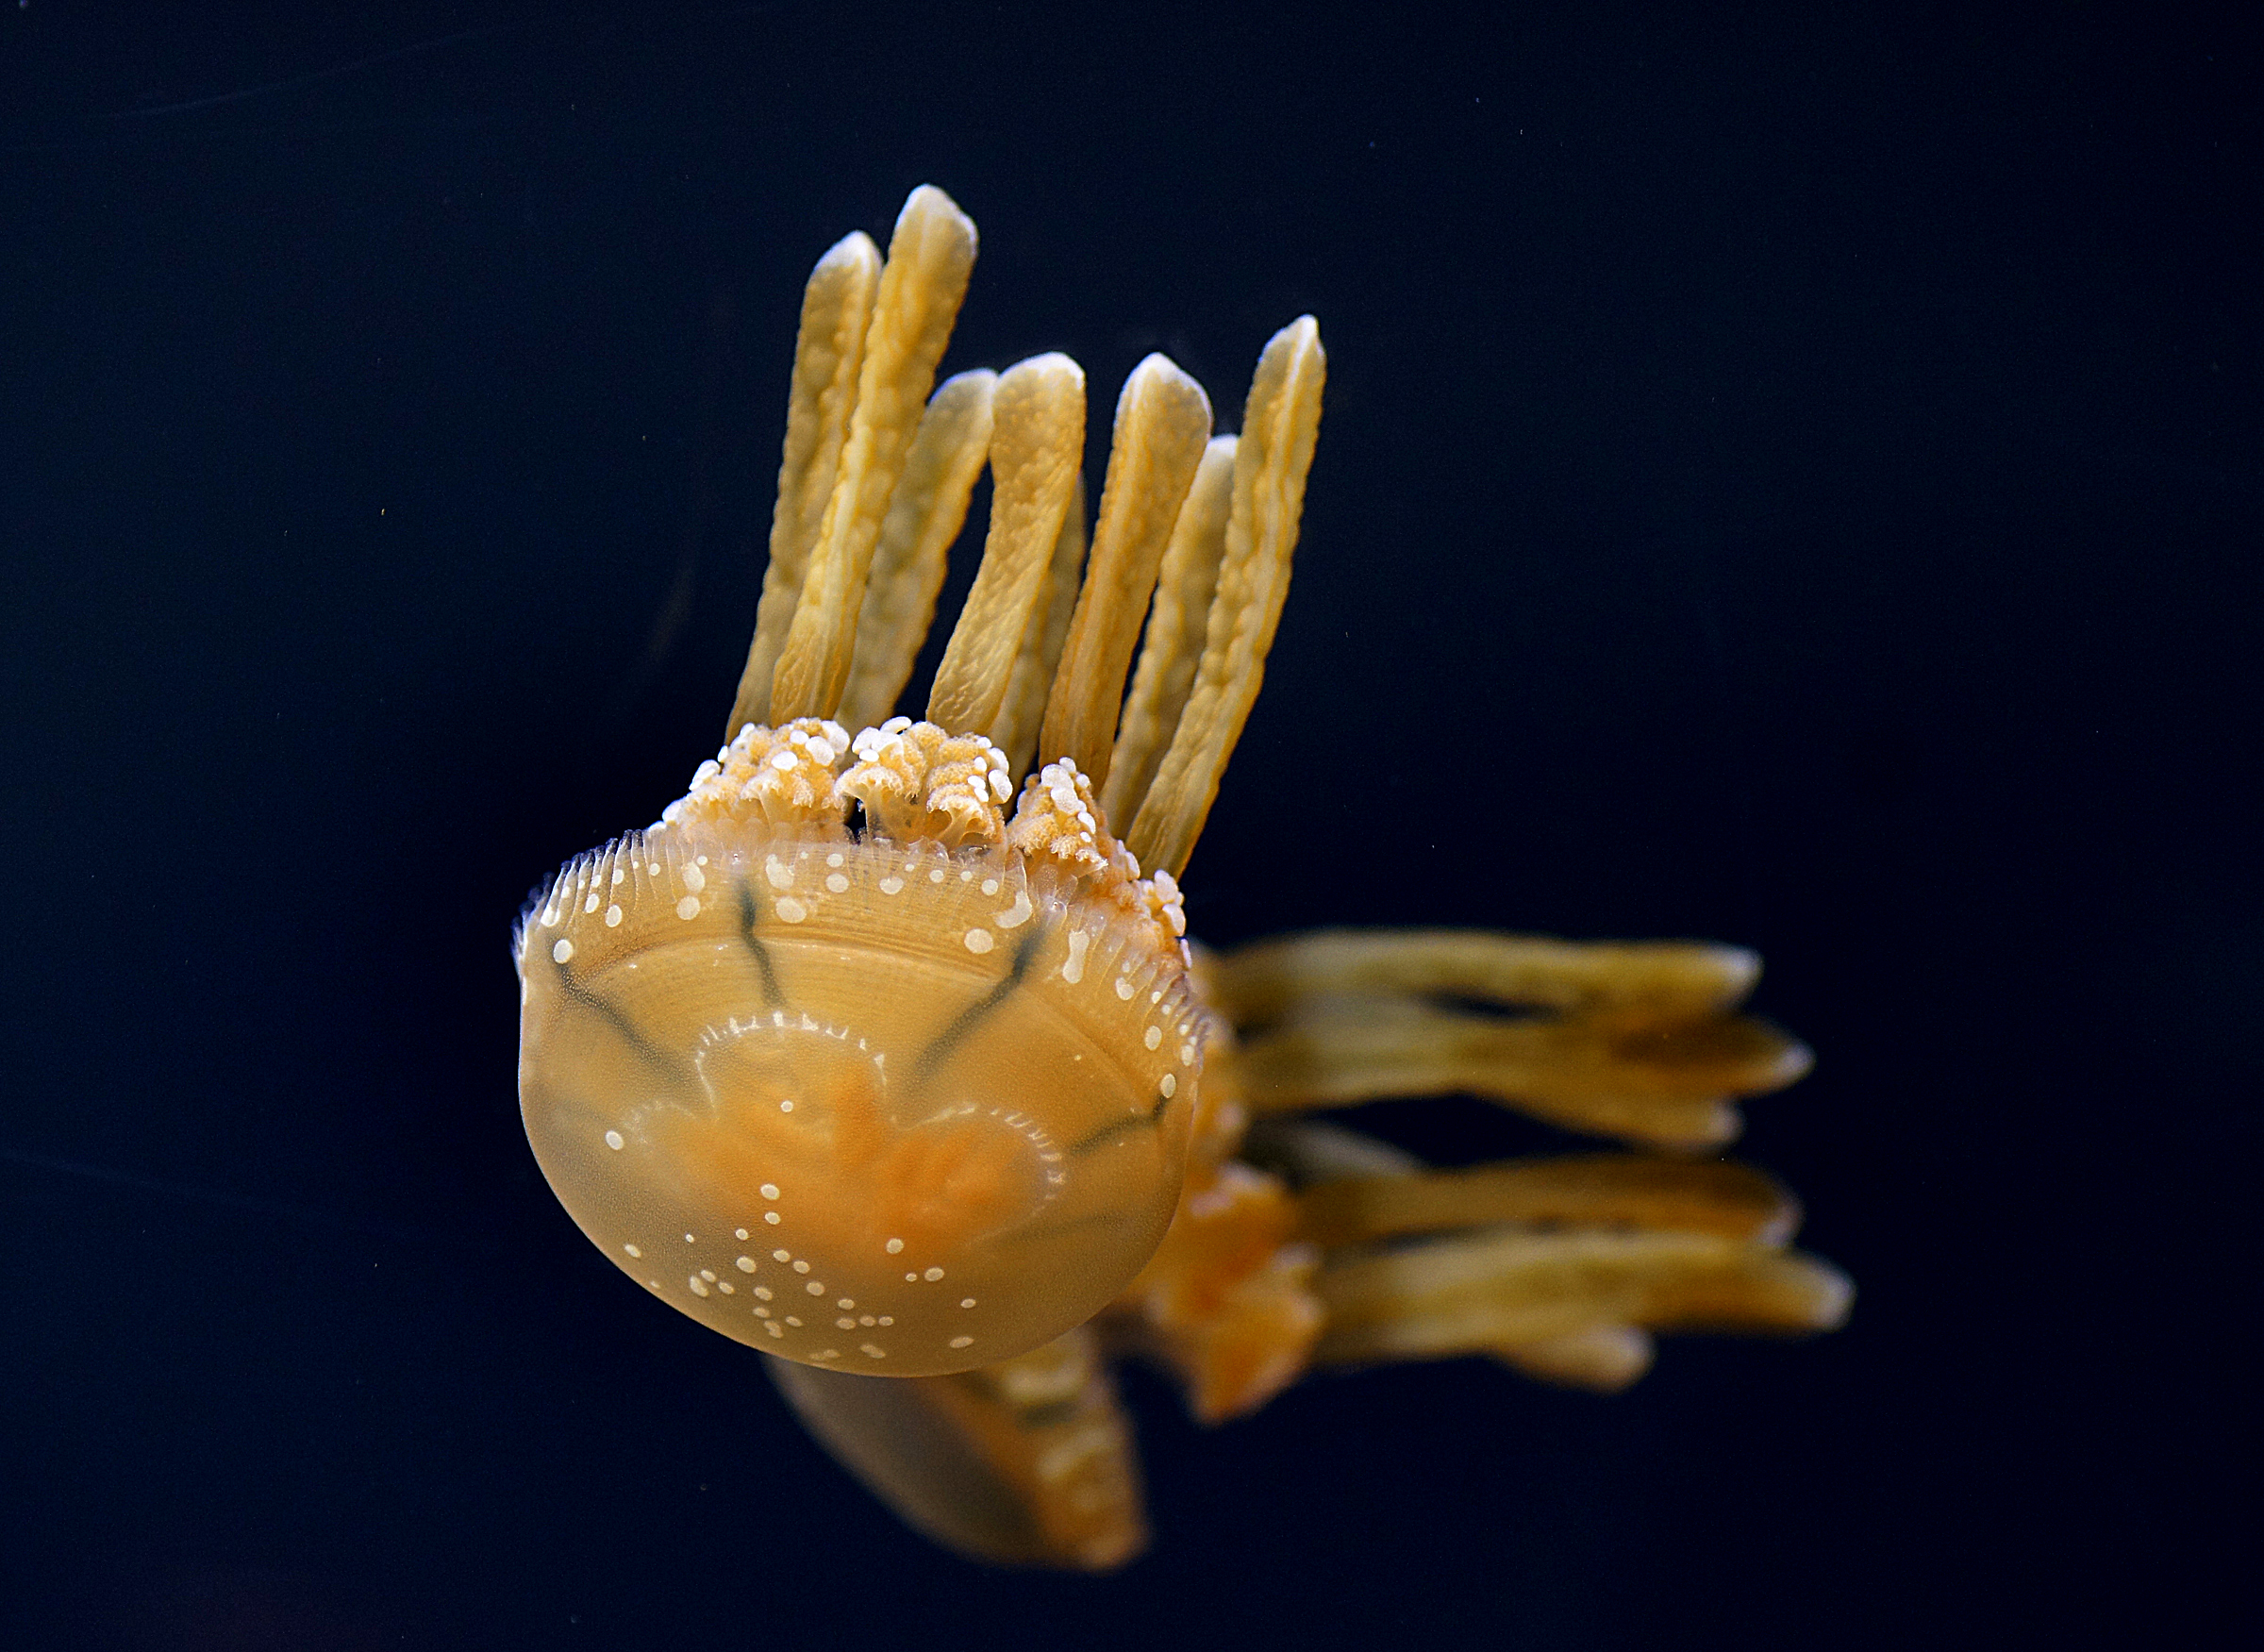
nature, photography, flower, pollen, yellow, fish, coral, invertebrate, close up, marinelife, sonydslra580, tamron90mmmacro, fromtheseaonly, mastigiaspapua, lagoonjellyfish, macro photography